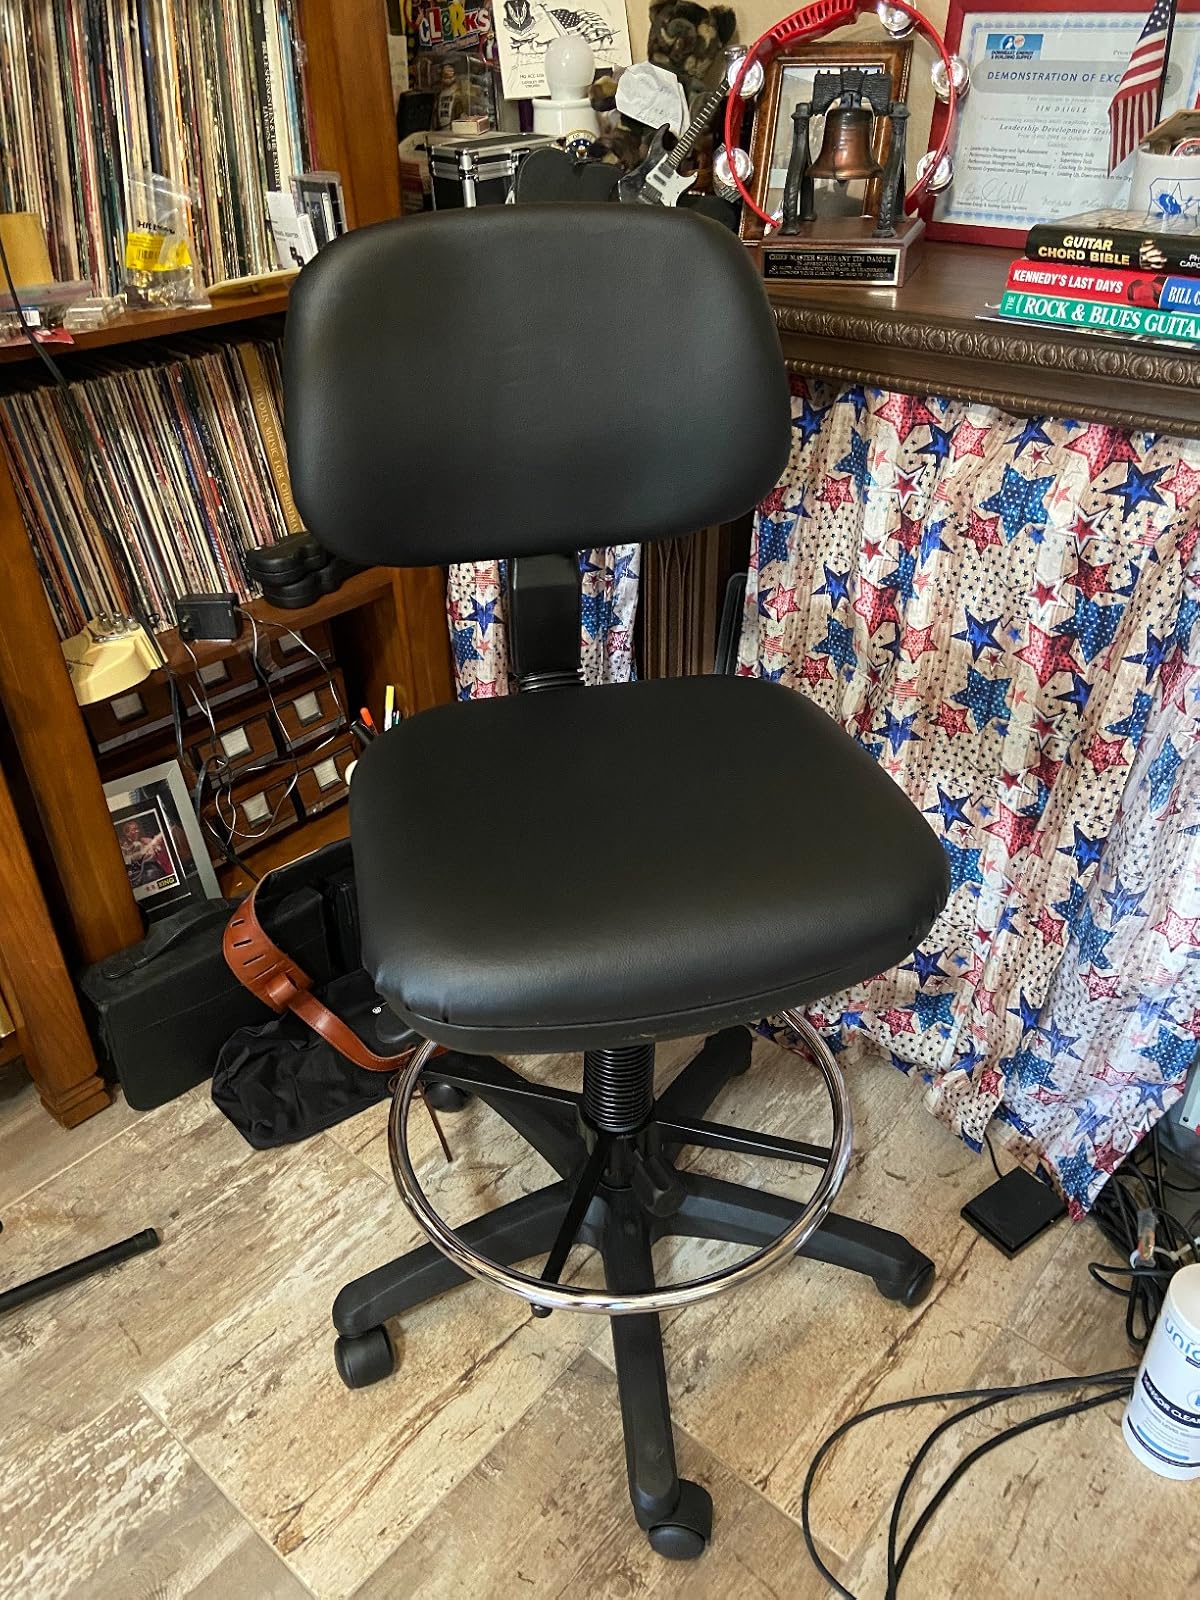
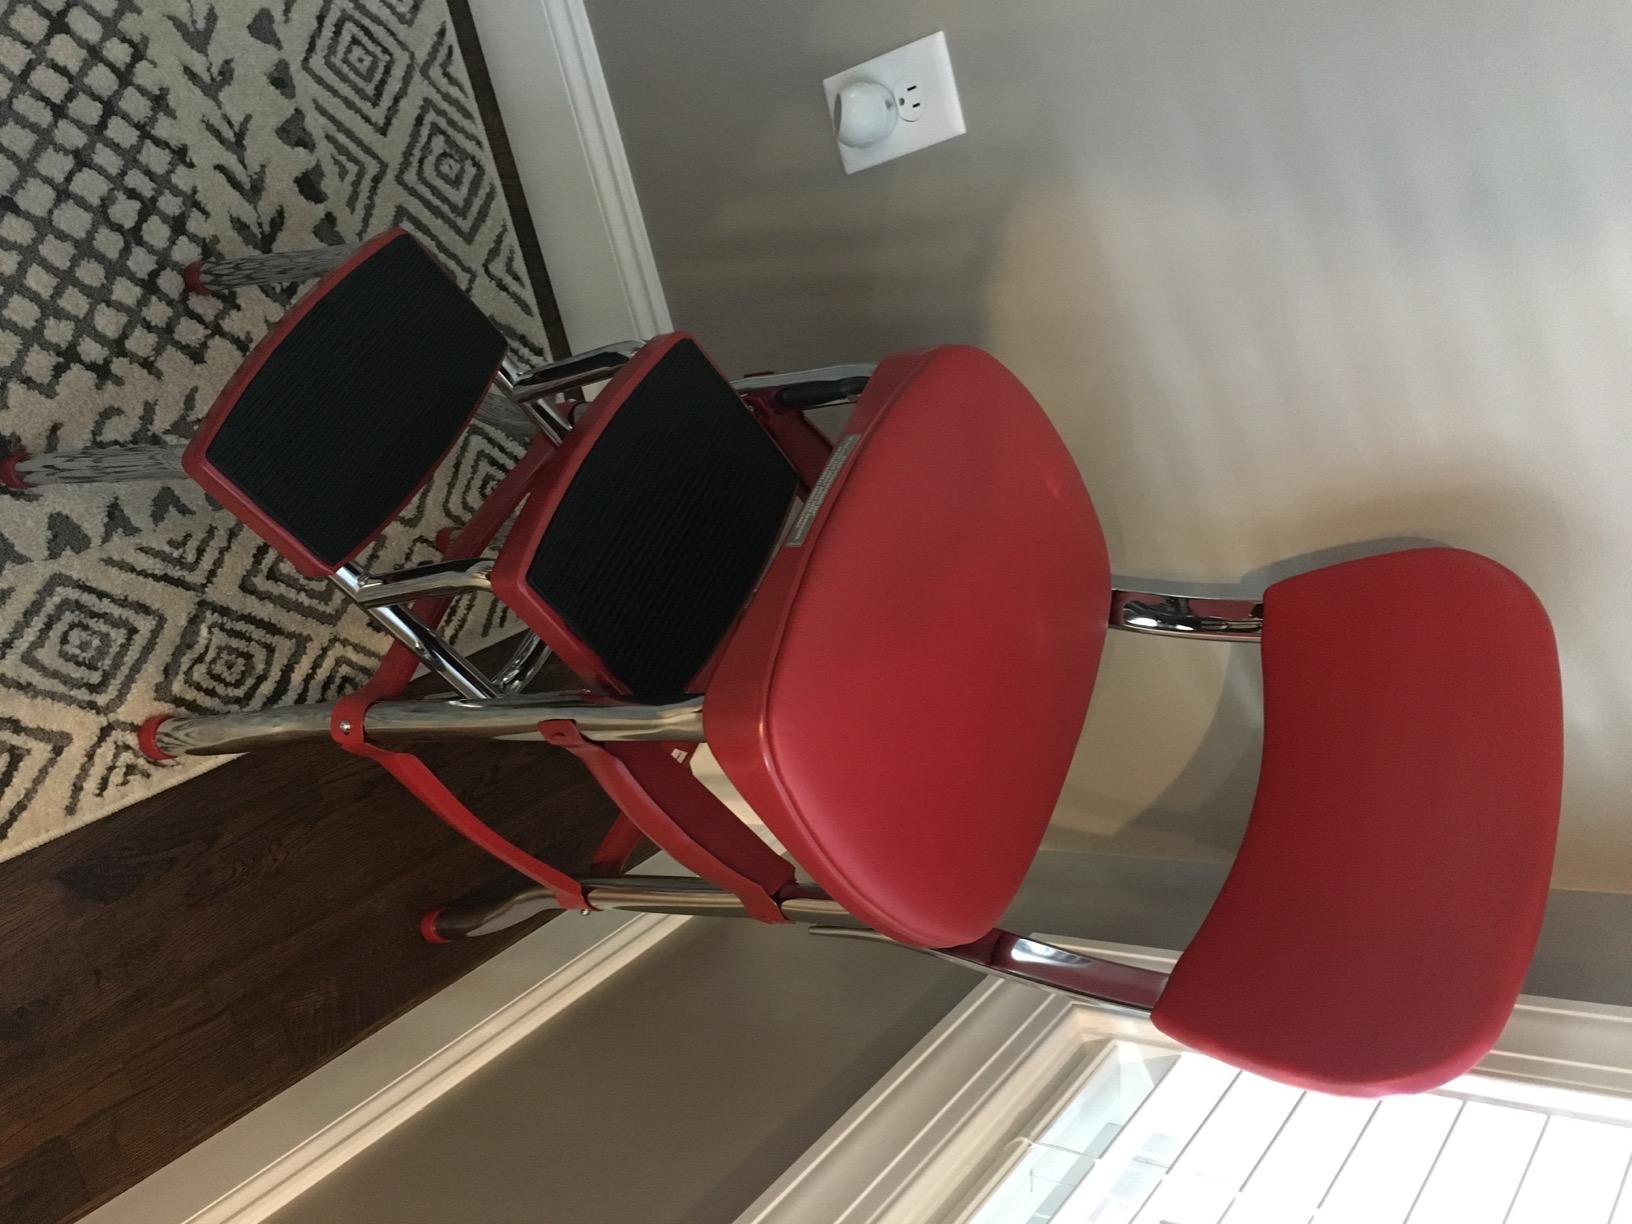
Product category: items_chair
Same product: no